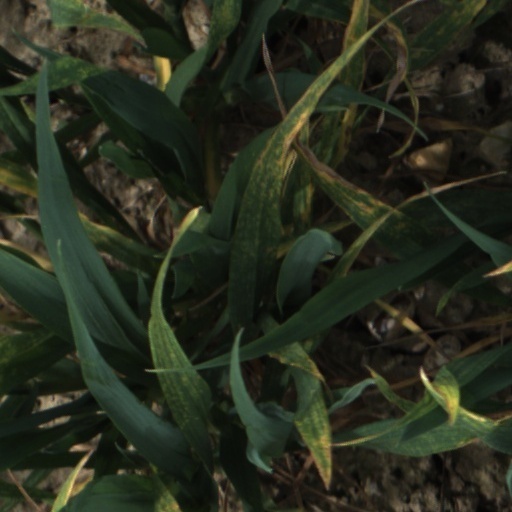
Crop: wheat